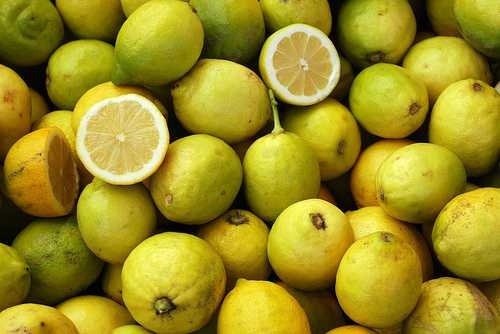
Label: Lemon